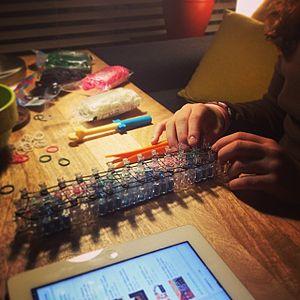
Le Rainbow loom est un kit de création d'accessoires en plastique, à base principalement d'élastiques, inventé en 2011 par l'ingénieur mécanique Cheong Choon Ng. Ce produit obtient un succès commercial international en 2013.